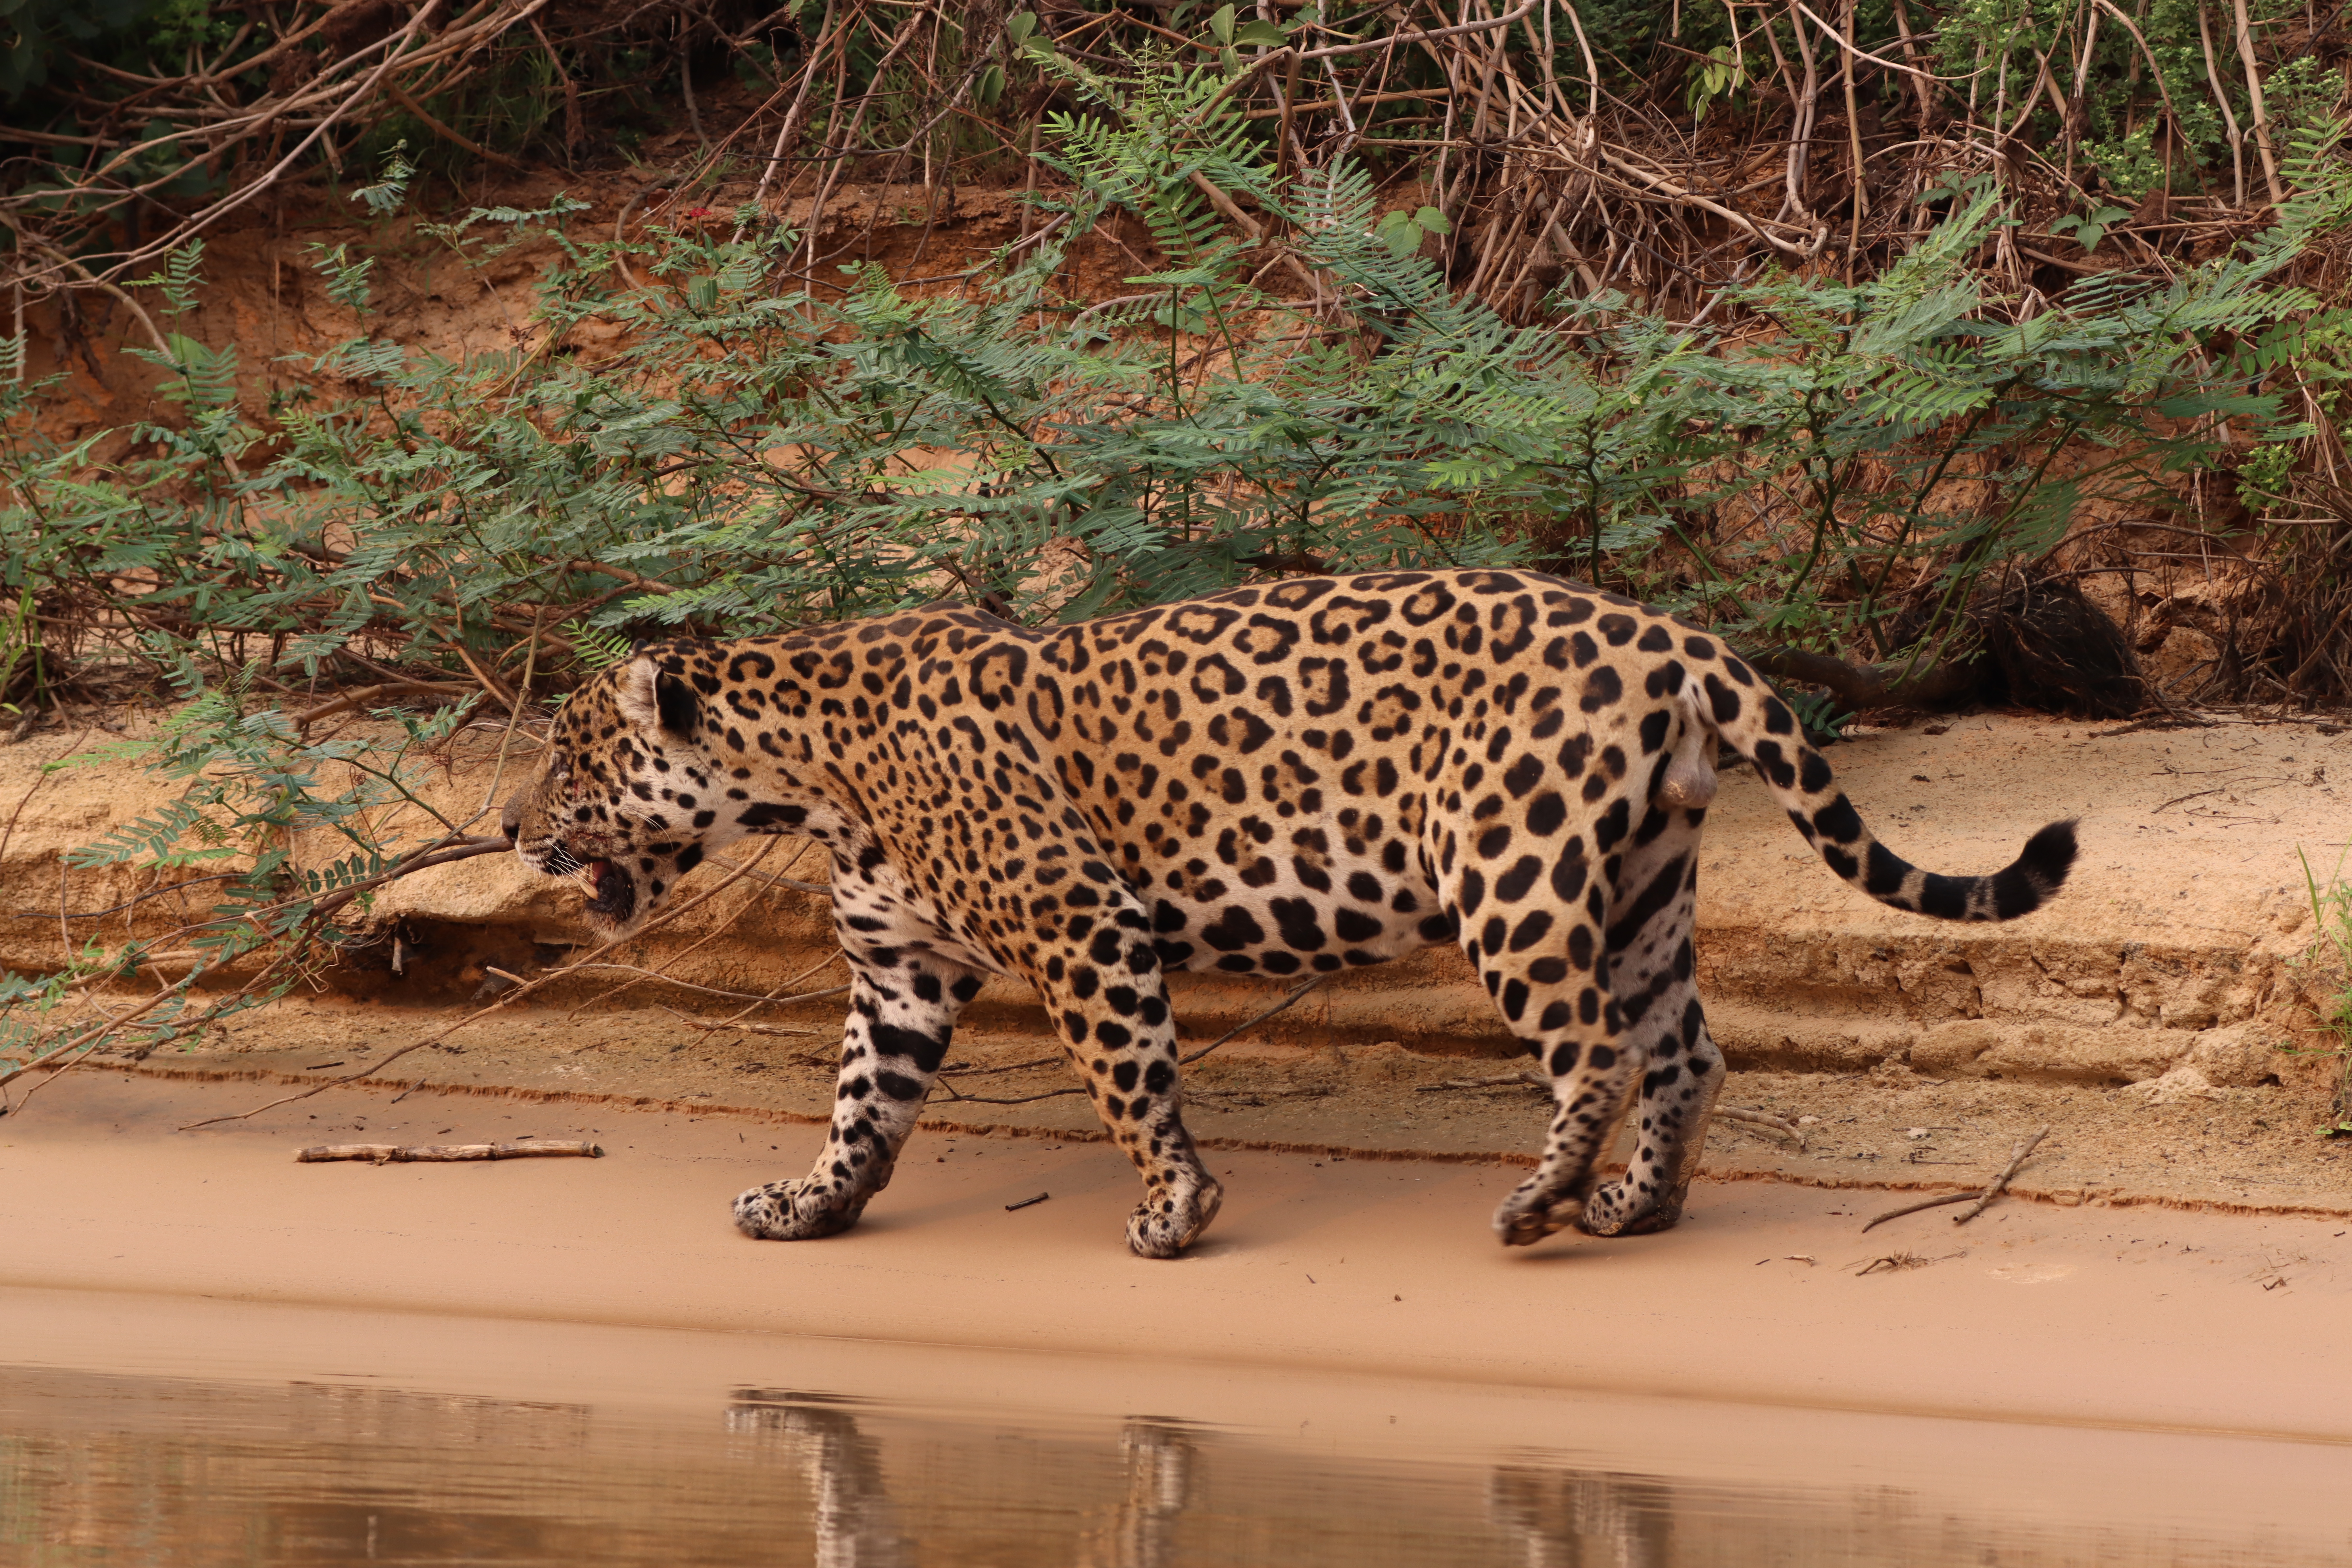
Jaguar: Tomas